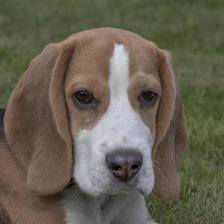
Label: animals